Renault Clio V6 RS

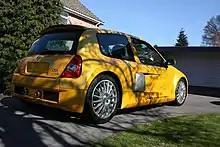

Though based on a utilitarian hatchback, the Clio V6 is not a practical family car. With an average fuel consumption of , this resulted in an empty fuel tank in just over . The loss of the back seats and most of the boot space, due to the engine placement, results in a severe restriction in luggage space – there is only a small space in the front where the engine used to be, suitable for a holdall or week-end groceries, a small netted area behind the seats plus a small stash area under the tailgate. The enhanced steering makes tight manoeuvring a little challenging, the turning circle is – around three car lengths – turning what might normally be a three-point turn into a five-point turn. The Clio V6 Phase 2 gained even more weight, but offset it with an additional 80 horsepower. This resulted in a reduced 0– run at 5.9 seconds and a top speed of .